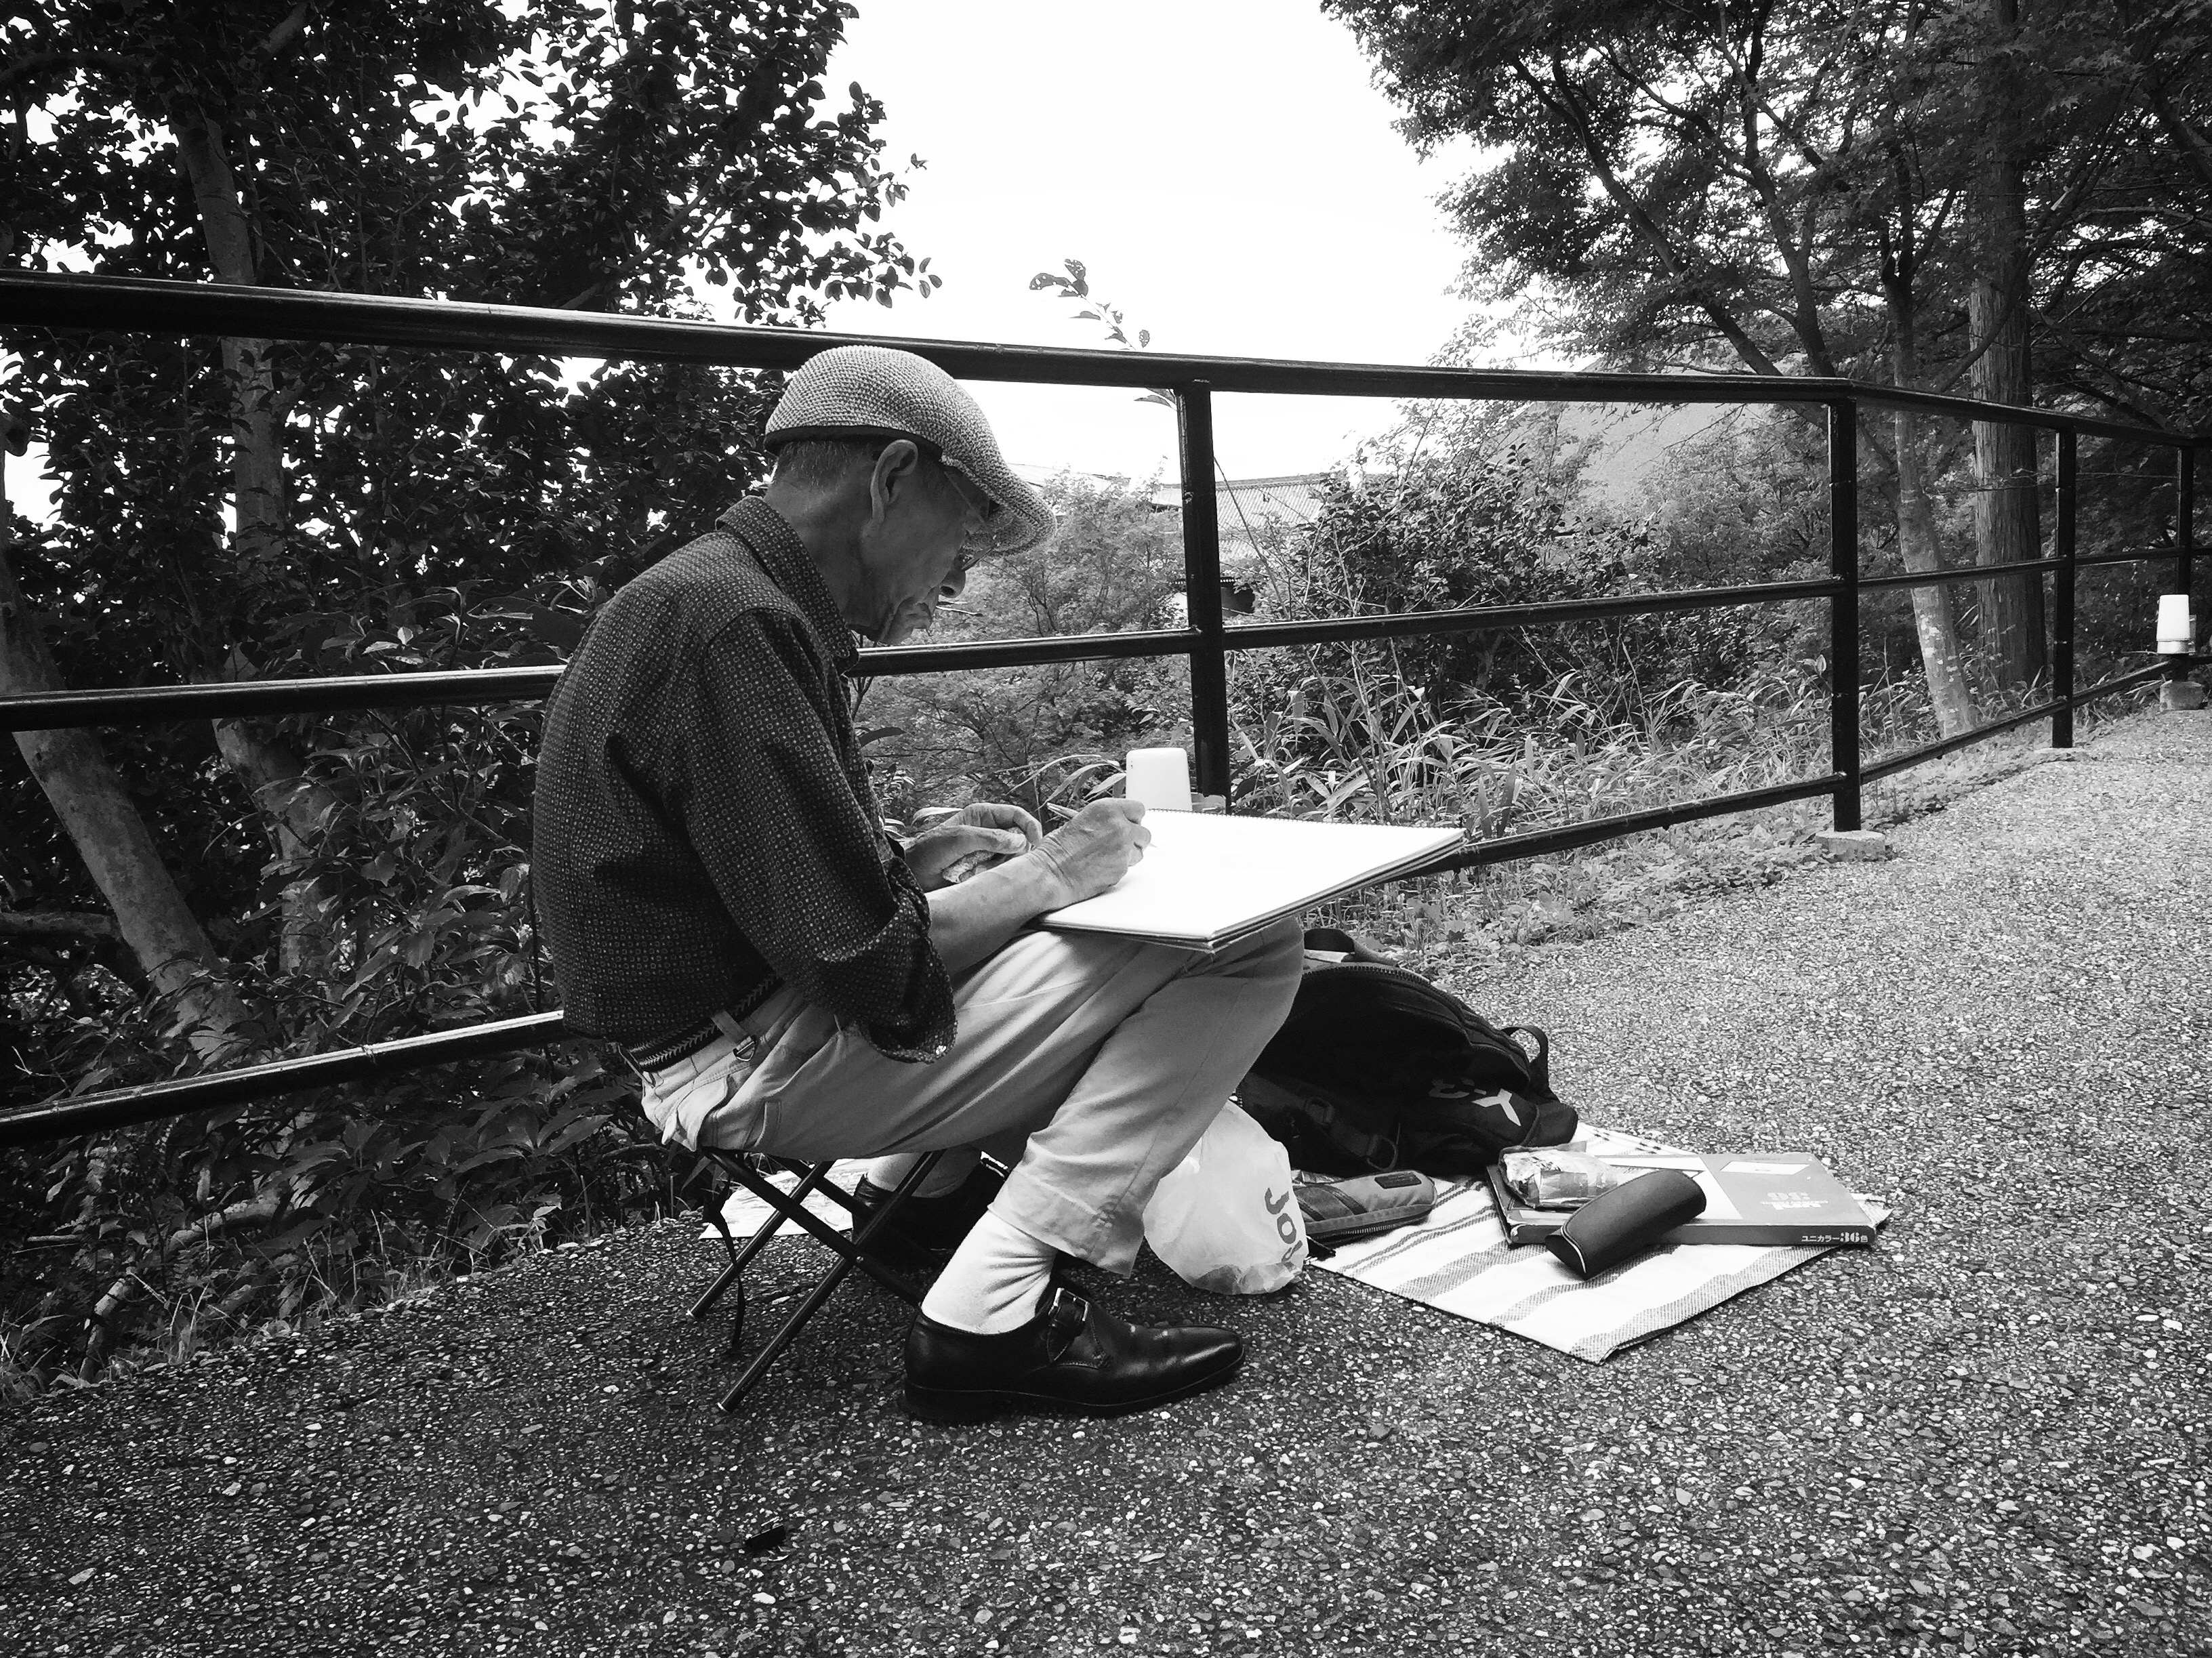
man, person, black and white, white, sitting, artist, black, monochrome, painting, street artist, drawing, creativity, photograph, sketching, monochrome photography, human positions